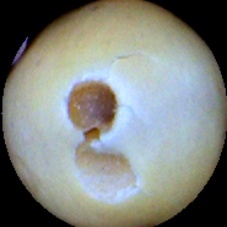
Label: Broken